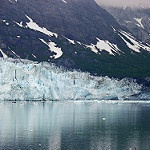
Scene: Outdoor